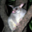
Label: possum